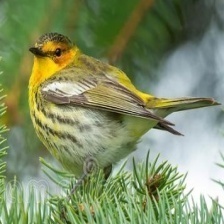
Species: CAPE MAY WARBLER
Scientific name: SETOPHAGA TIGRINA